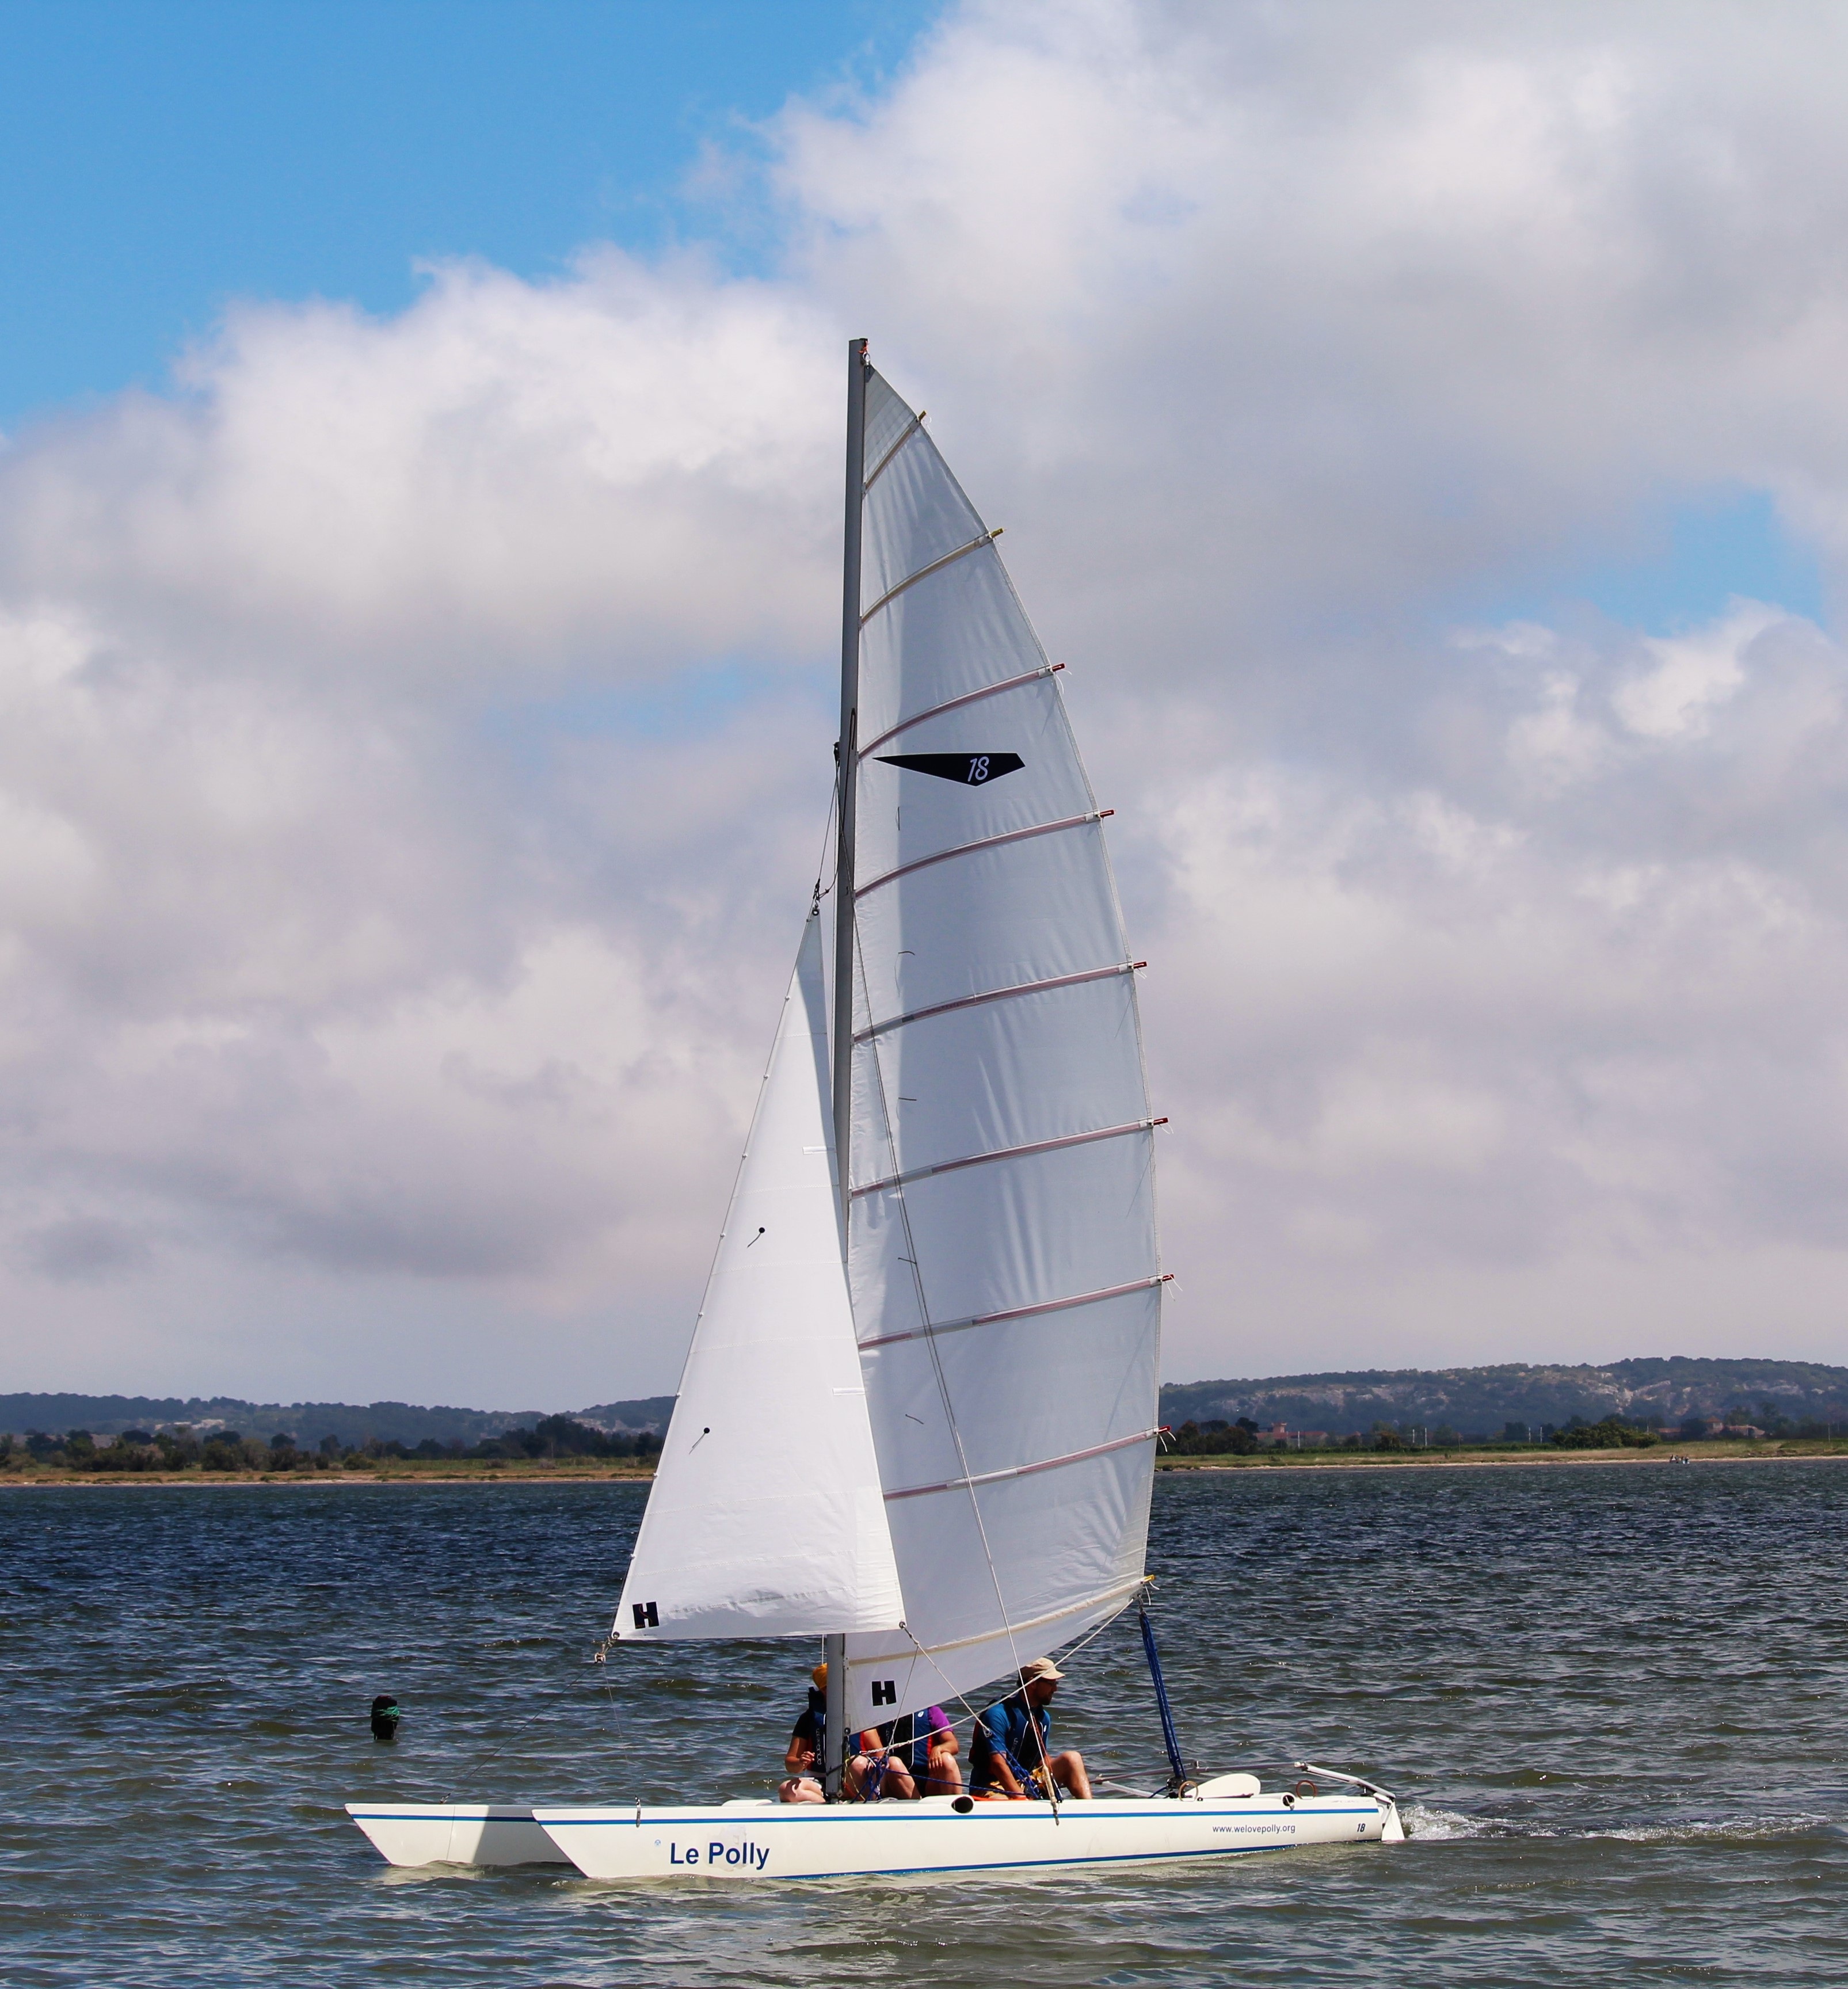
sea, boat, ship, vehicle, mast, sailing, yacht, sailboat, mat, sports, sail, navigation, watercraft, sailing ship, browse, dinghy, yacht racing, dinghy sailing, keelboat, sailboat racing